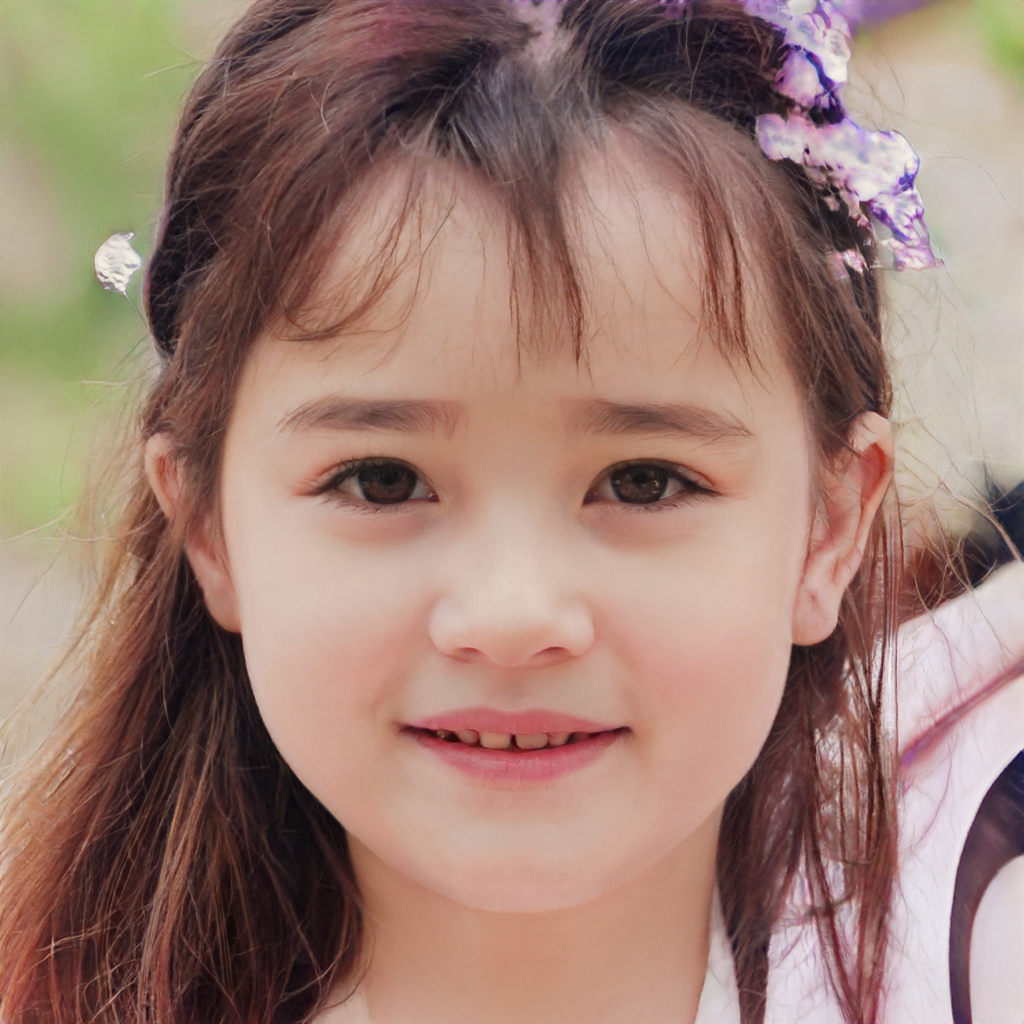
Gender: Female